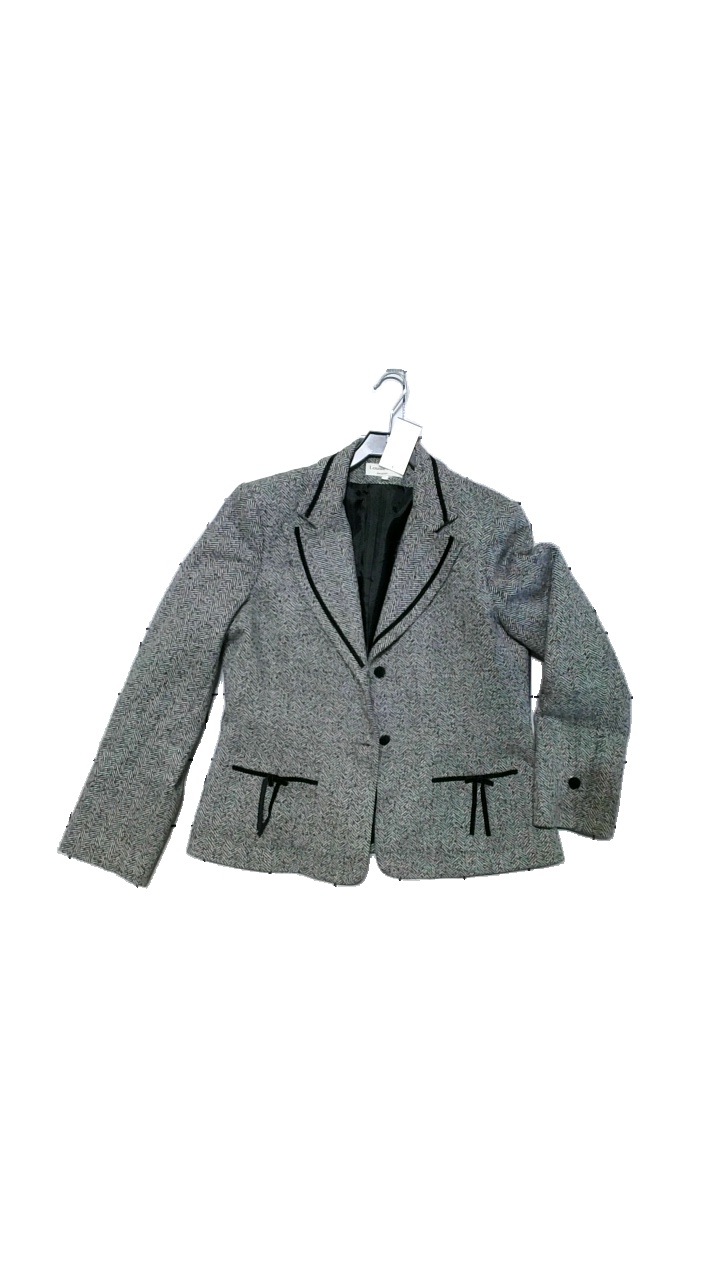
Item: Blazer (Ladies)
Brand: Louise Been
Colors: Black, Grey
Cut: Regular
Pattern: Other
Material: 65%Polyester,35%Line
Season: All
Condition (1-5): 4
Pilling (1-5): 4
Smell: Minor
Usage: Reuse
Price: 250-400